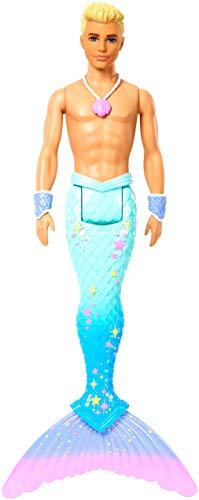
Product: Barbie Dreamtopia Merman Doll, Blonde Hair
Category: Toys & Games | Dolls & Accessories | Dolls
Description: Doll has colorful mermaid tail and removable necklace.
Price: $4.54
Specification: ProductDimensions:4.5x2.1x12.8inches|ItemWeight:5.6ounces|ShippingWeight:7.8ounces|ASIN:B07FFLQJK6|Itemmodelnumber:FXT23|Manufacturerrecommendedage:36months-7years